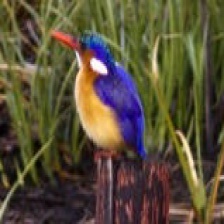
Species: MALACHITE KINGFISHER
Scientific name: CORYTHORNIS CRISTATUS